Richard Burr

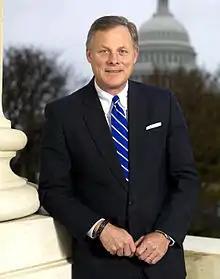
Burr's U.S. Senate portrait, 2009

In July 2004, Burr won the Republican primary for the U.S. Senate seat vacated by John Edwards, who chose to not seek reelection while running for vice president as Democratic presidential nominee John Kerry's running mate in the 2004 presidential election.